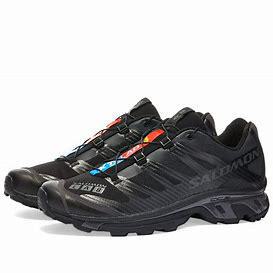
Brand: Salomon
Model: XT